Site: brandenburg
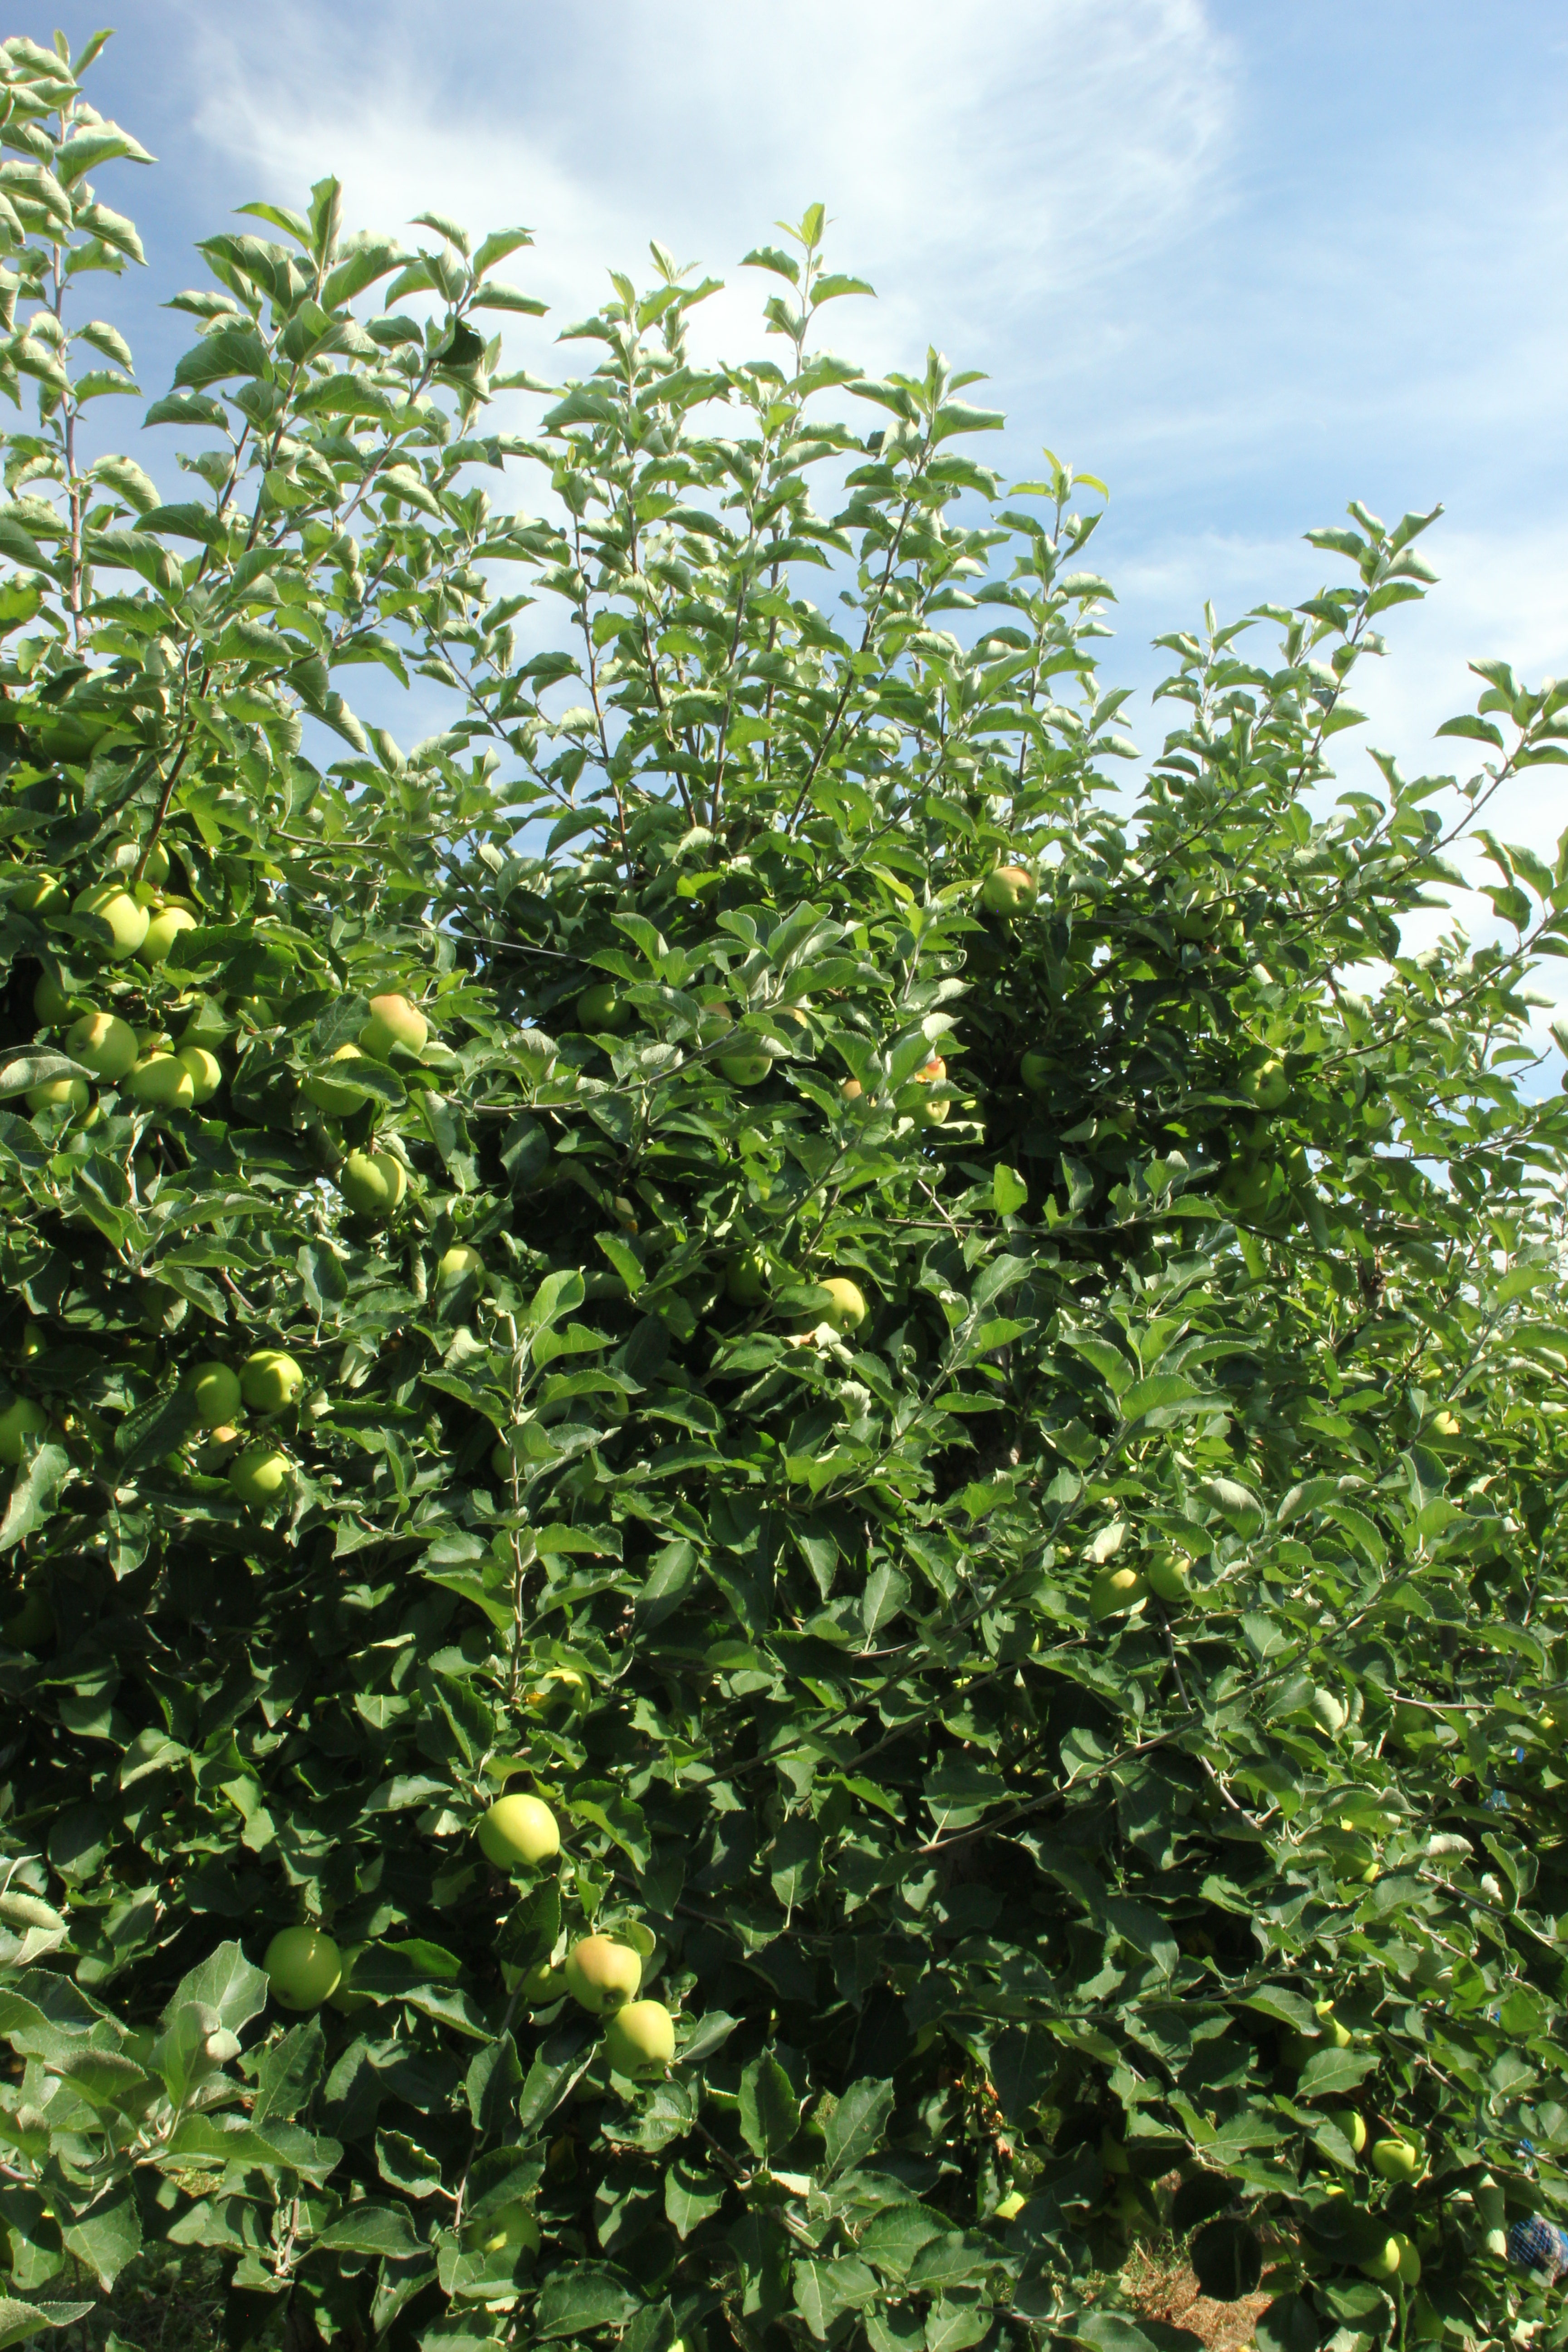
Growth stage (BBCH 77): Development of fruit